Millennials

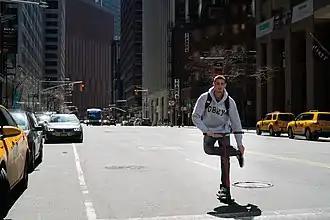
Manhattan, 2018. Modern kick scooters are popular among the generation. 7 million Razor scooters were sold in America alone during 2000-2001

Fewer American millennials follow sports than their Generation X predecessors, with a McKinsey survey finding that 38 percent of millennials in contrast to 45 percent of Generation X are committed sports fans. However, the trend is not uniform across all sports; the gap disappears for National Basketball Association, Ultimate Fighting Championship, English Premier League and college sports. For example, a survey in 2013 found that engagement with mixed martial arts had increased in the 21st century and was more popular than boxing and wrestling for Americans aged 18 to 34 years old, in contrast to those aged 35 and over who preferred boxing. In the United States, while the popularity of American football and the National Football League has declined among millennials, the popularity of association football and Major League Soccer has increased more among millennials than for any other generation, and as of 2018 was the second most popular sport among those aged 18 to 34.